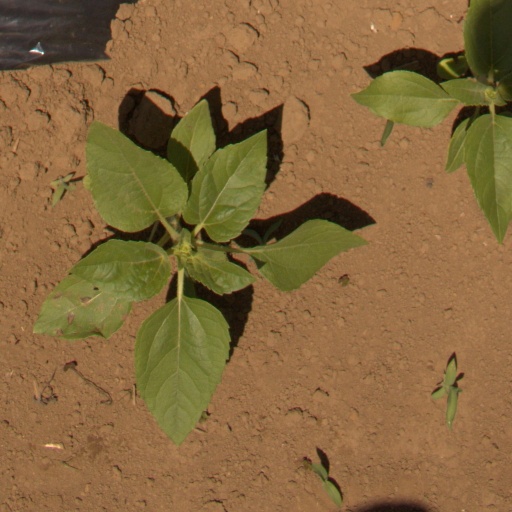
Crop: Jerusalem artichoke